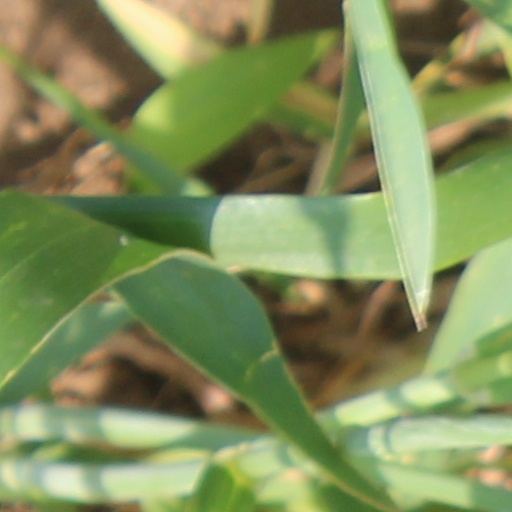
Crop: wheat